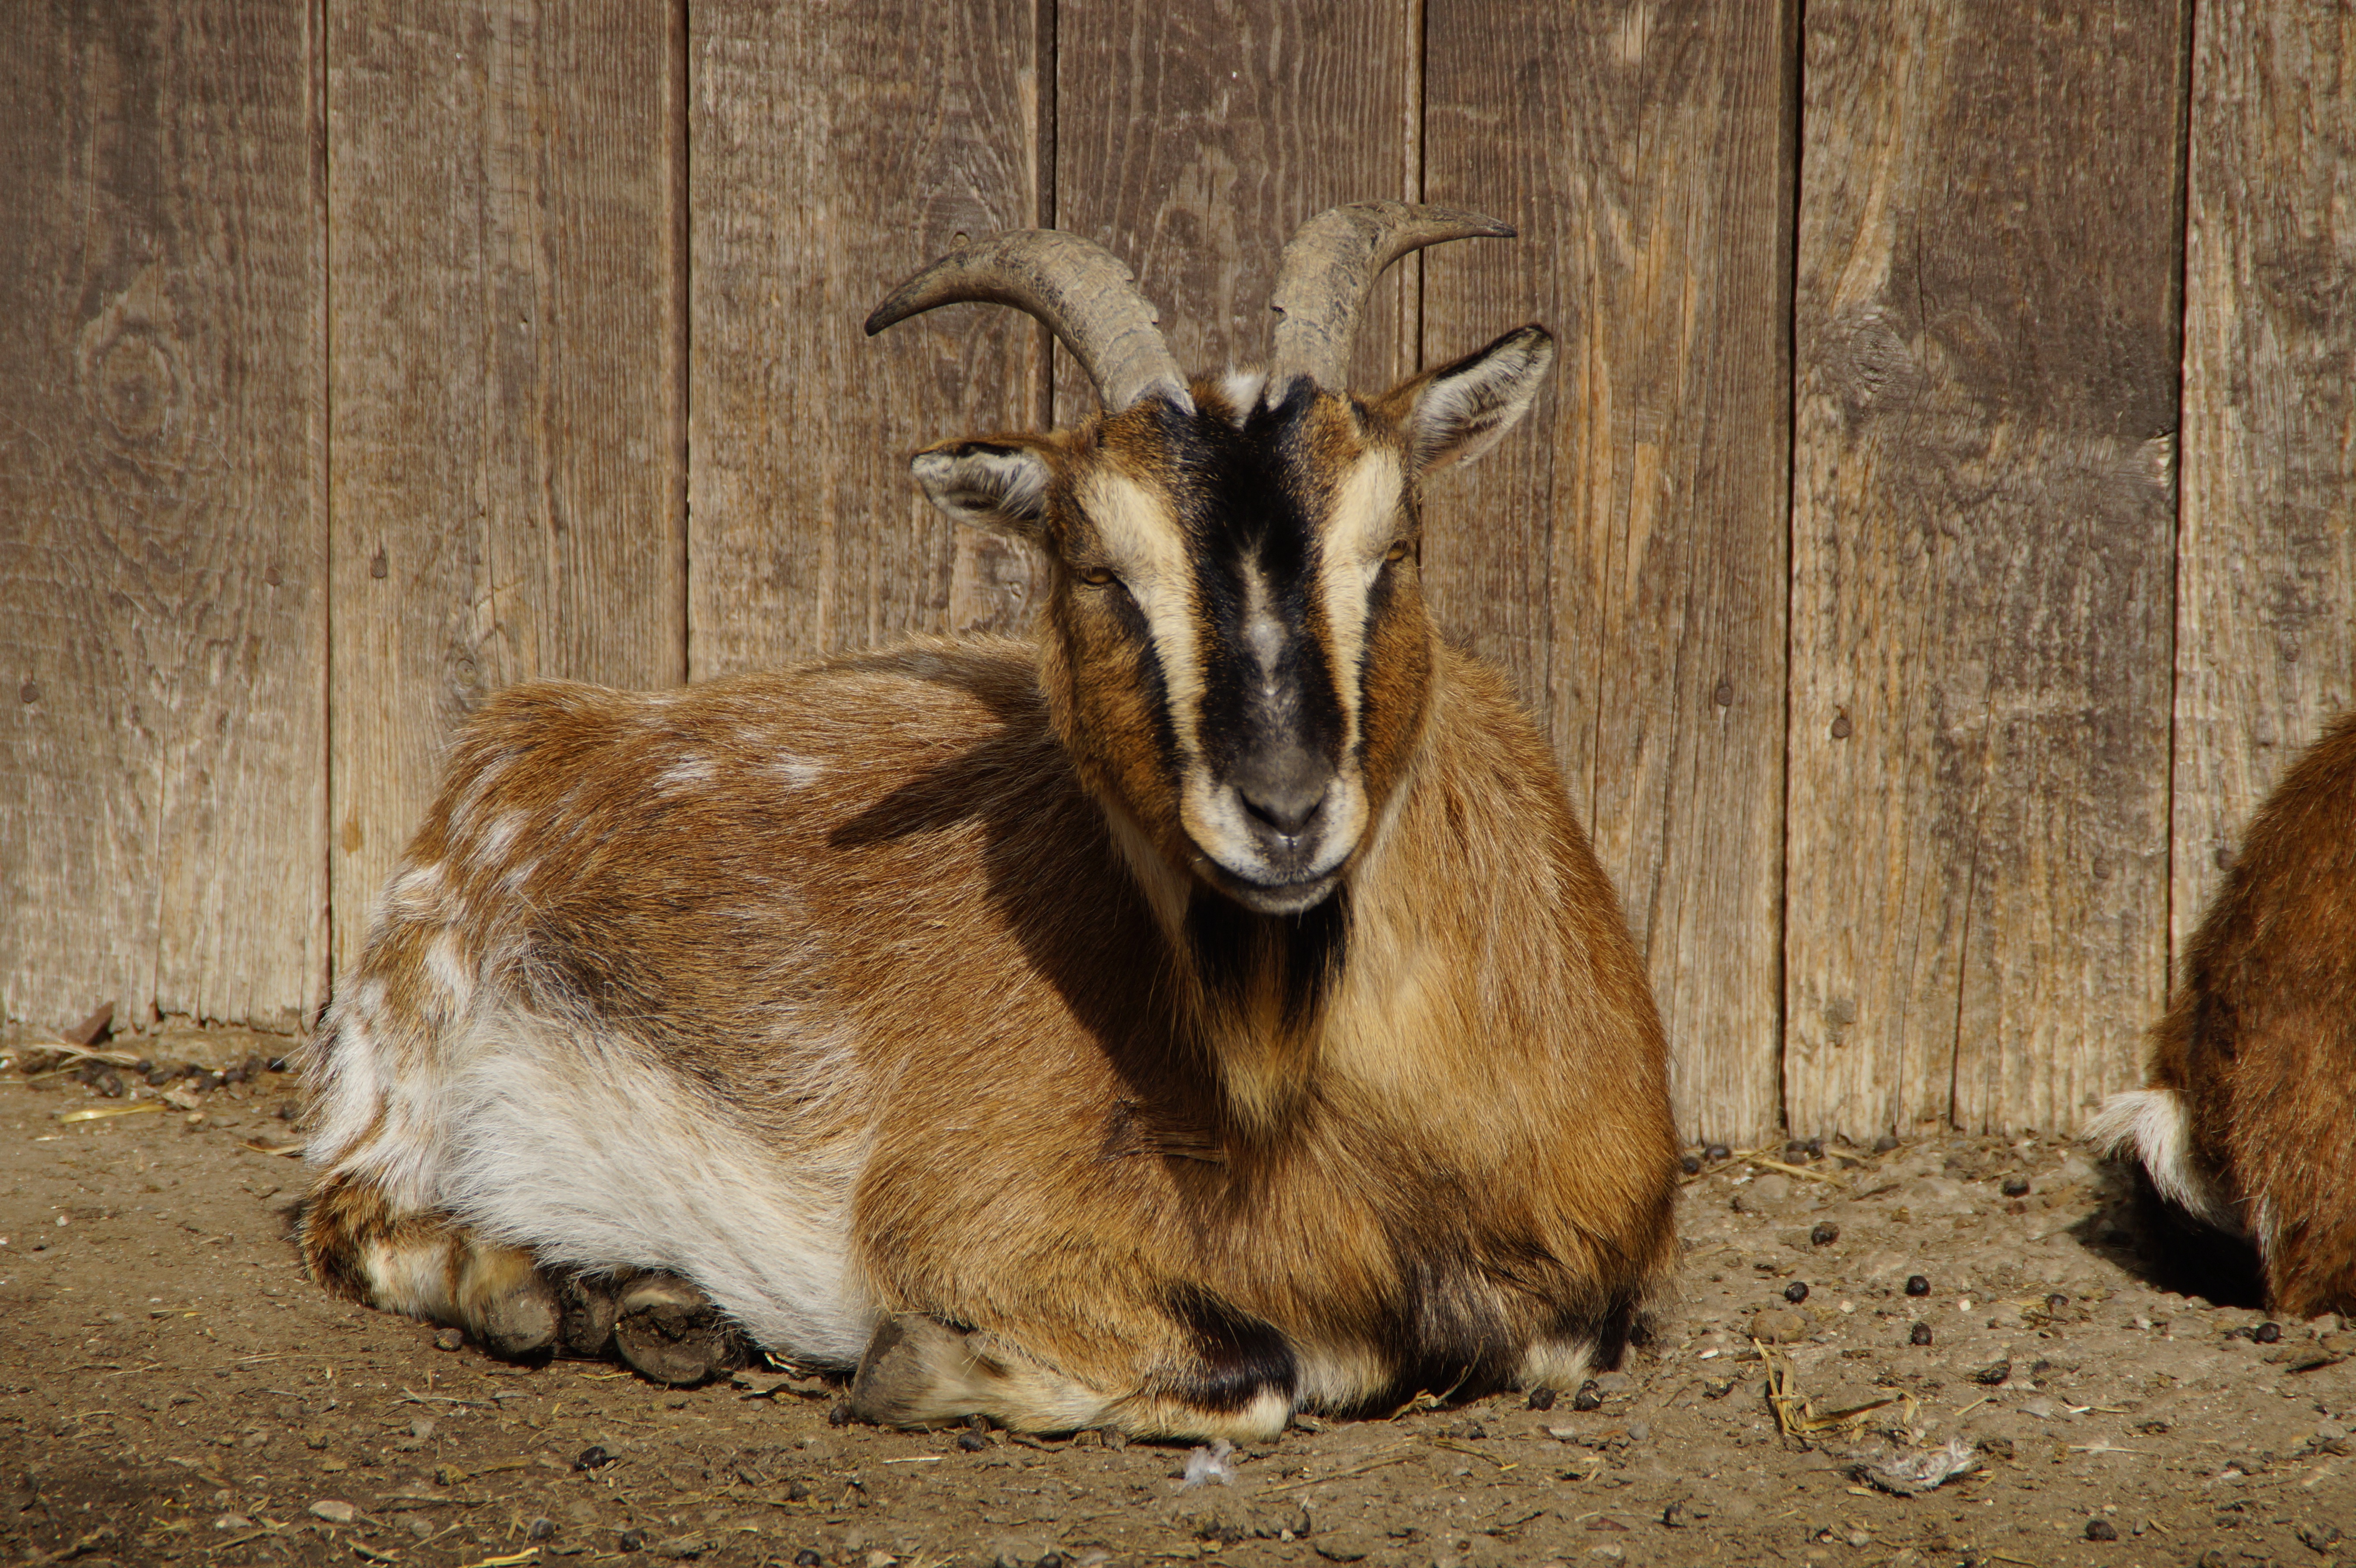
farm, animal, wildlife, goat, zoo, horn, pet, livestock, mammal, fauna, antelope, goats, stall, vertebrate, horns, bock, concerns, billy goat, barbary sheep, cow goat family